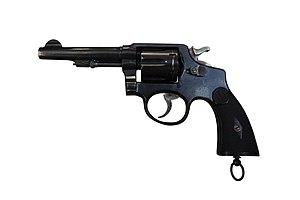
Durant la Grande Guerre et la Guerre d'Espagne, les combattants utilisaient des copies basques du S&W M&P en 8 mm/92 et en .32 S&W Long, .32-20 ou .38 S&W ; les versions en 8mm reprenant du service chez les FFI et la Milice française ensuite.